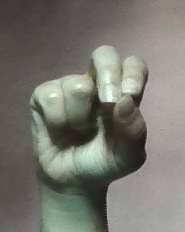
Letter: gaaf